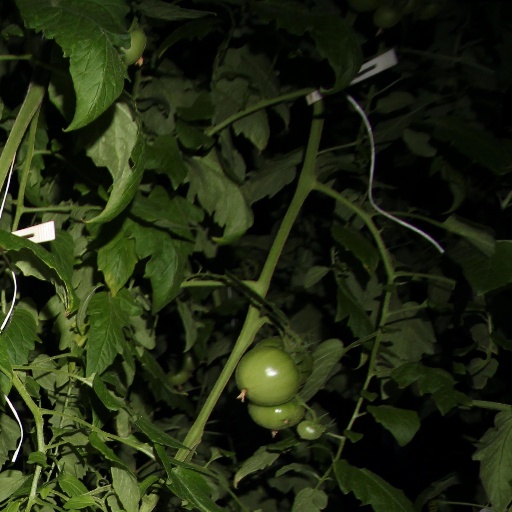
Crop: tomato